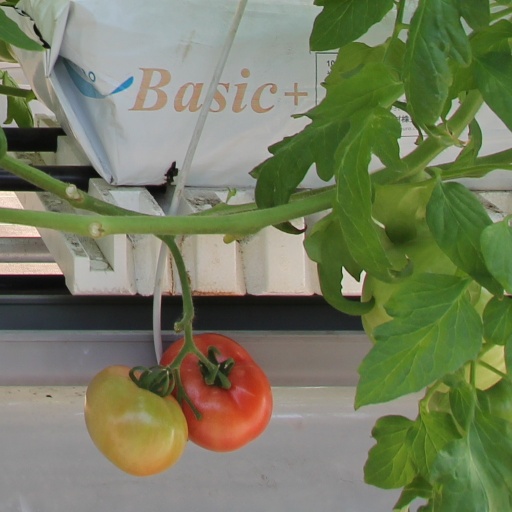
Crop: tomato